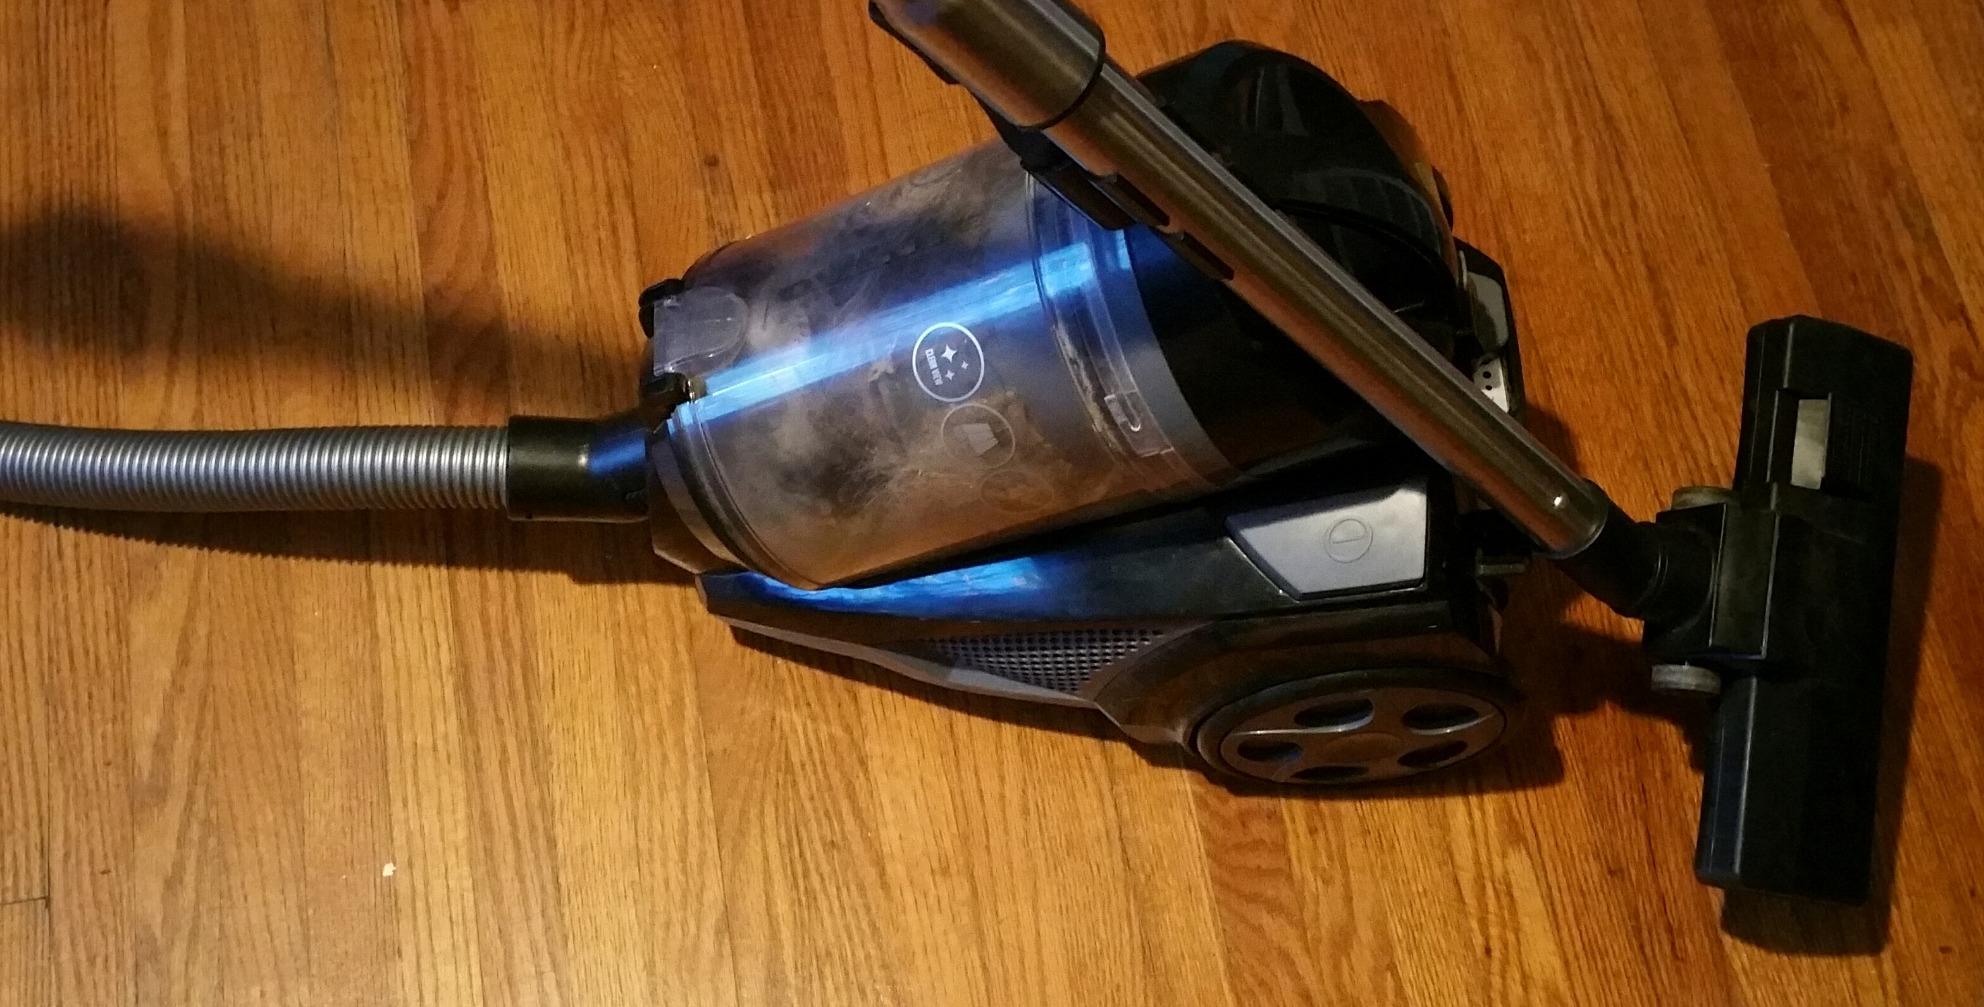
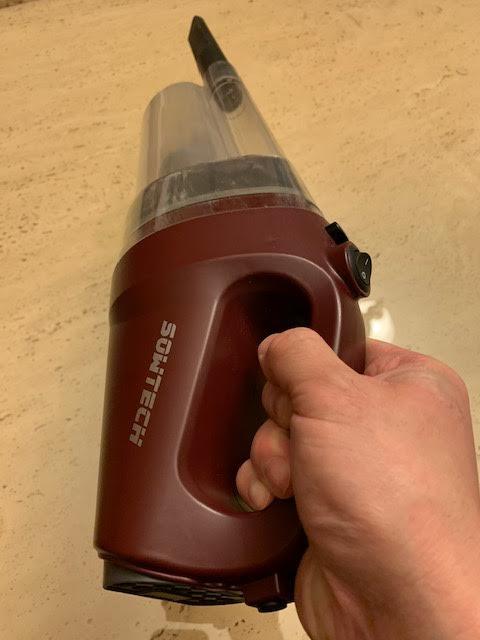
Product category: items_vacuum
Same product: no